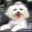
Label: dog